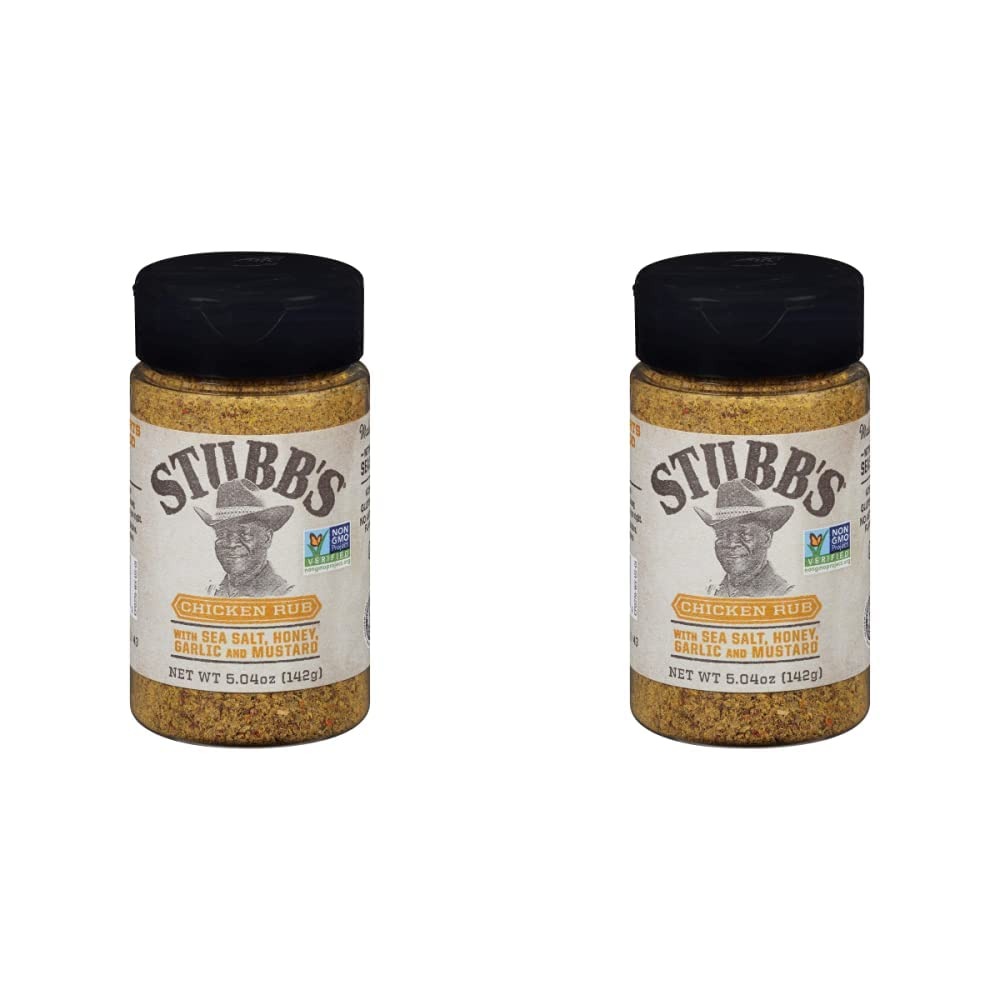
Item Name: Stubb's Chicken Rub, 5.04 oz (Pack of 2)
Bullet Point 1: The below information is per pack only
Bullet Point 2: Convenient Chicken Rub made with real sea salt, honey, garlic & mustard
Bullet Point 3: Legendary Texas flavor with no artificial flavors
Bullet Point 4: Made with quality gluten free, Non GMO Project verified ingredients
Bullet Point 5: Lends Texas Bar B Q flavor to chicken, pork, seafood or vegetables
Bullet Point 6: Rub generously on meat before cooking and serve with Stubb’s Bar B Q Sauce
Value: 10.08
Unit: Ounce

Price: 18.495